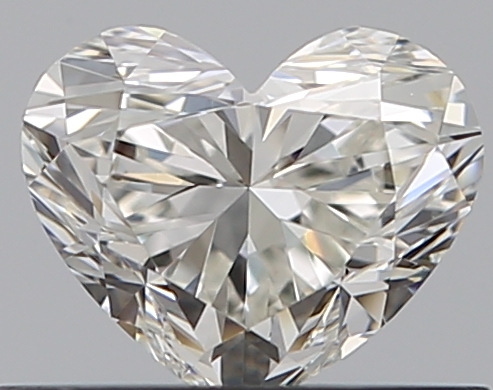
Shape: heart
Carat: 0.5
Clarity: VVS2
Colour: I
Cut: VG
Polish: EX
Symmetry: VG
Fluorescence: N
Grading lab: GIA
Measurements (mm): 4.59 x 5.51 x 3.28